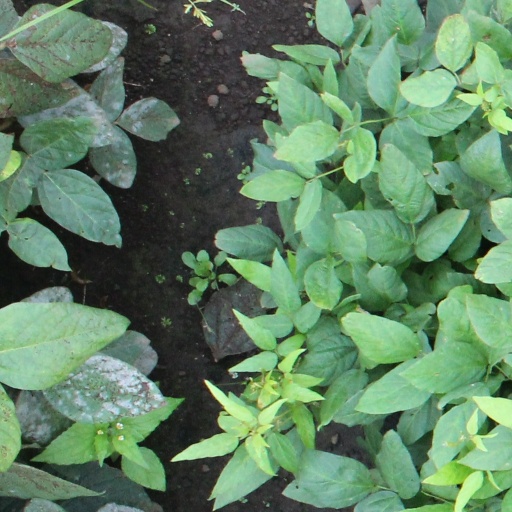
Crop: soybean